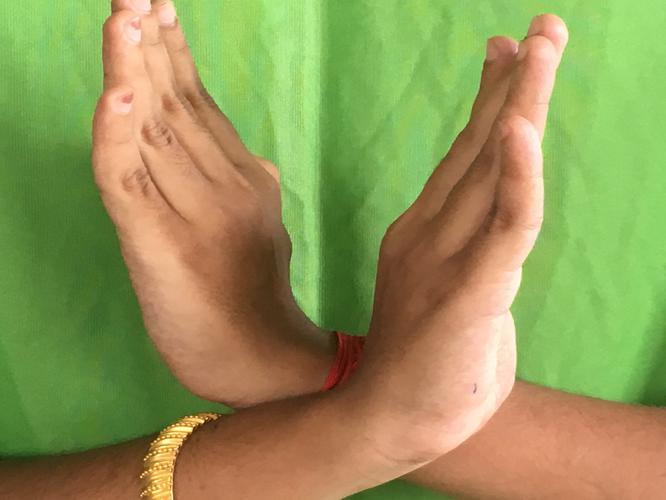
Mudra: Swastikam
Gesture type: double_hand